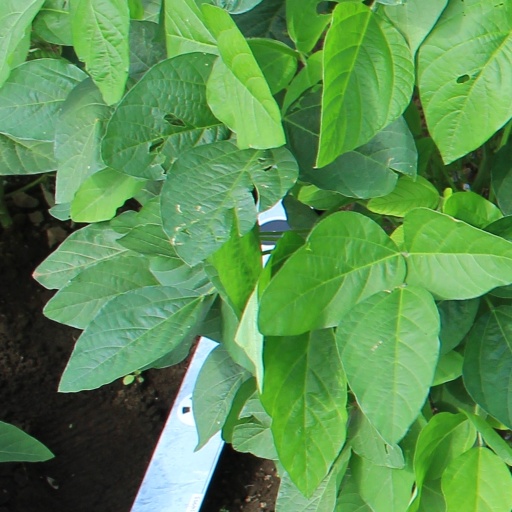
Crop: soybean